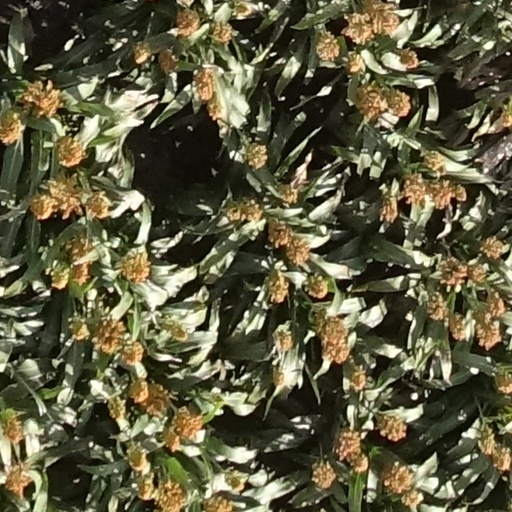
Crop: sorghum